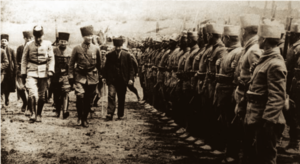
La guerre gréco-turque de 1919-1922, également connue sous le nom de campagne grecque de la guerre d'indépendance turque, est un conflit qui oppose la Grèce aux révolutionnaires turcs kémalistes, entre les mois de mai 1919 et d'octobre 1922. En 1920, par le Traité de Sèvres, sous la pression des gouvernements de l'Entente, et en particulier le Royaume-Uni du Premier ministre David Lloyd George, l'Empire ottoman, vaincu après la Première Guerre mondiale et en pleine décomposition, avait cédé au royaume hellène des territoires en Asie Mineure et en Thrace orientale. Mais les nationalistes turcs, dirigés par le républicain Mustafa Kemal, n'acceptent pas ce traité et prennent l'offensive : le conflit se termine par une victoire des armées turques, ce qui rend caduc le traité de Sèvres. Par le traité de Lausanne, la Grèce abandonne l'ensemble de ses gains territoriaux de 1920, sauf les îles de la mer Égée qui restent en sa possession, tandis que s'effectue un dramatique "échange" de populations entre les deux pays.